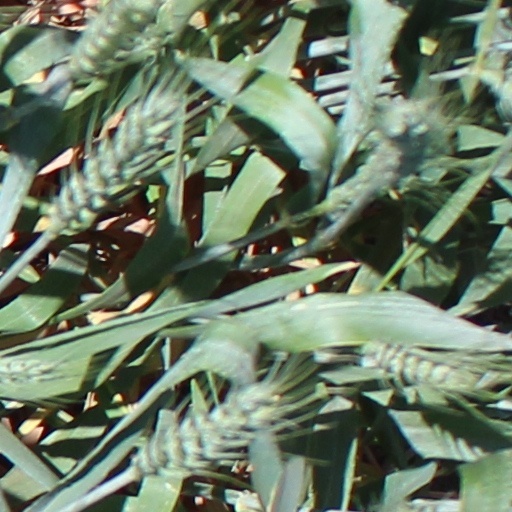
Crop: wheat